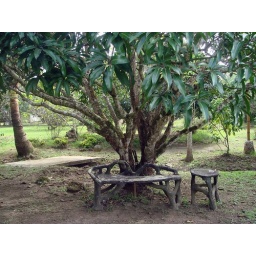
Naturally washed out concrete bench and chair under a Mango tree